Vascular remodelling in the embryo

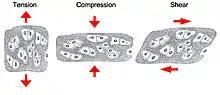
Examples of biomechanical forces acting on connective tissue. From Gray's Anatomy.

As blood perfuses the system, it exerts shear and pressure forces on the vessel walls. At the same time, tissue growth outside the cardiovascular system pushes back on the outside of the vessel walls. These forces must be balanced to obtain an efficient energy state for low-cost delivery of nutrients and oxygen to all tissues of the embryo body. When growth of the yolk sac (external tissue) is constrained, the balance between vascular forces and tissue forces is shifted and some vascular branches may be disconnected or diminished during the remodelling process because they are unable to forge new paths through the compressed tissue. In general, the stiffness and resistance of these tissues dictates the degree to which they can be deformed and the way in which biomechanical forces can affect them.